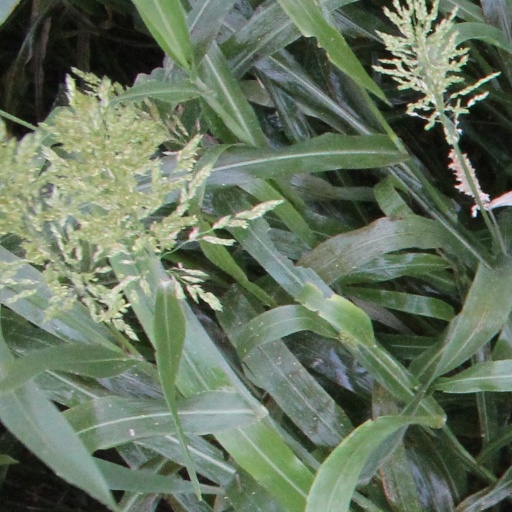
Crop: sorghum